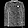
Label: Pullover